Nong Han Kumphawapi Lake

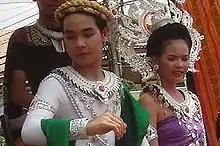
Phadaeng and Nang Ai

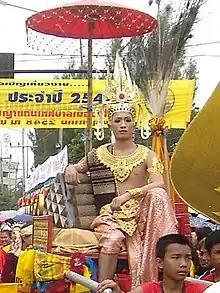
Phangkhi

According to local folklore, from the very beginning Nong Han played a part in the story of Phadaeng and Nang Ai. Nang Ai was the daughter of King Kom who ruled the country of Chathida. The beauty of Nang Ai was famed far and wide. Many desired a royal wedding with her, and not all were men. Among the many who would wed Nang Ai were Prince Phadaeng, a man from another land, and Prince Pangkhii, who had wed Nang Ai in a former life but in this one was the son of Phaya Nak, the Grand Nāga who ruled the deep. So many suitors desired to wed Nang Ai that her father staged a rocket festival competition, the winner to win a royal wedding. But hopes were dashed when only the rockets of her uncles made it aloft, and her father called the whole thing off. Naga Prince Pangkhii shape-shifted into a white squirrel to spy on Nang Ai, but she saw him and had him killed by a royal hunter. Pangkhii's flesh magically transformed into meat equal to 8,000 cartloads (a metric cartload is 2,000 litres). Nang Ai and many of her countrymen ate of this tainted flesh, and Phaya Nak vowed to allow no one to remain living who had eaten of the flesh of his son. Aroused from the deep, he and his watery myrmidons rose and turned the land into a vast swamp of which Nong Han is a remnant.